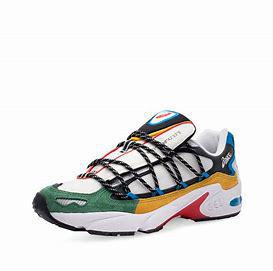
Brand: Asics
Model: Gel Kayano 5 OG